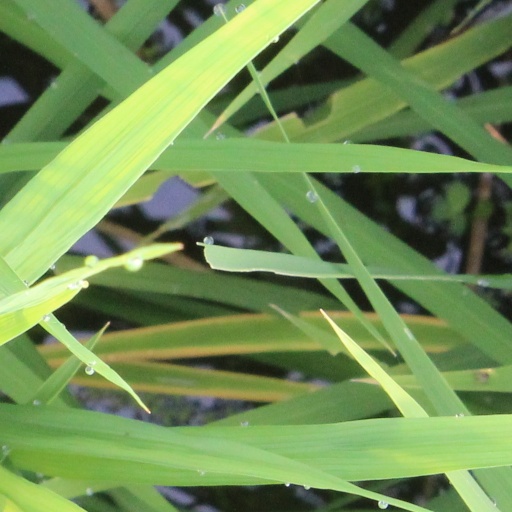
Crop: rice